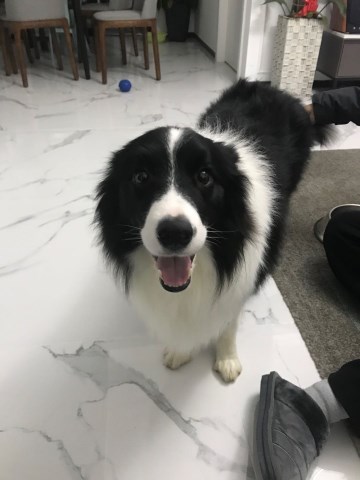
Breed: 2594-n000109-Border_collie